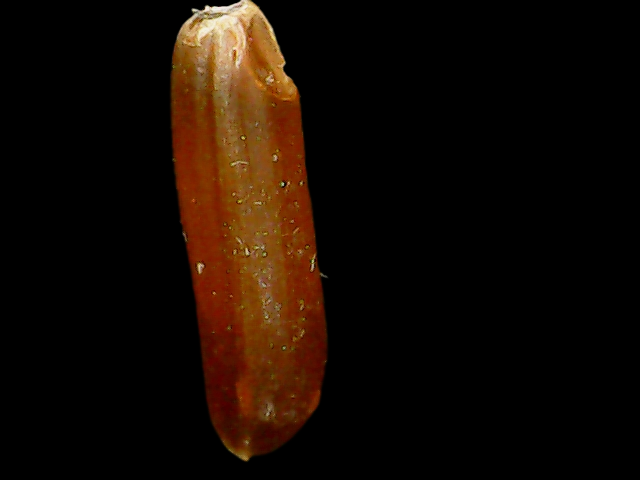
Rice variety: Binadhan20